Crataegus crus-galli

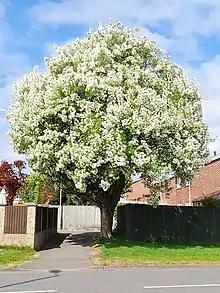
A Cockspur Thorn tree in flower, Oxfordshire UK, 5th May 2022.

It is thought to be the parent, along with "Crataegus succulenta", of the tetraploid species "Crataegus persimilis".